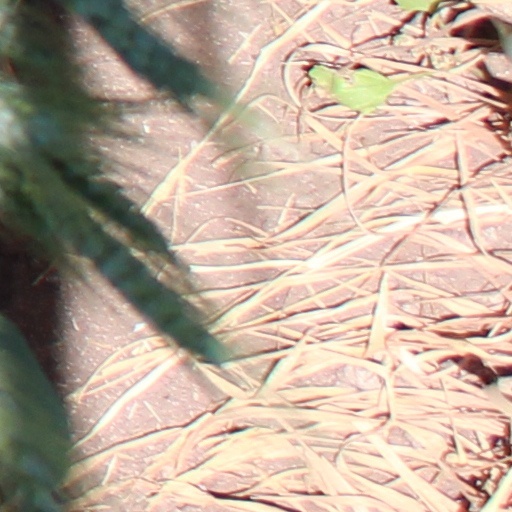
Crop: wheat